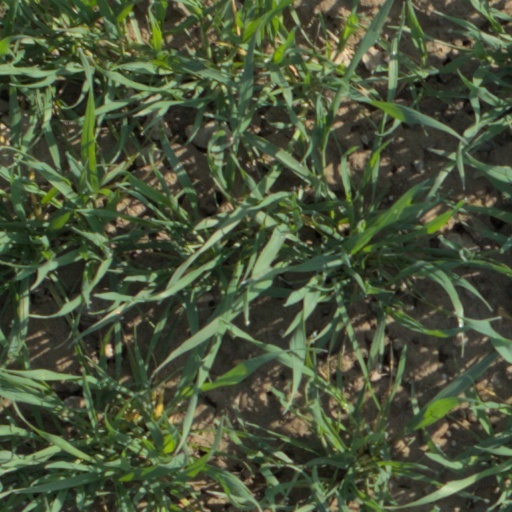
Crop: wheat